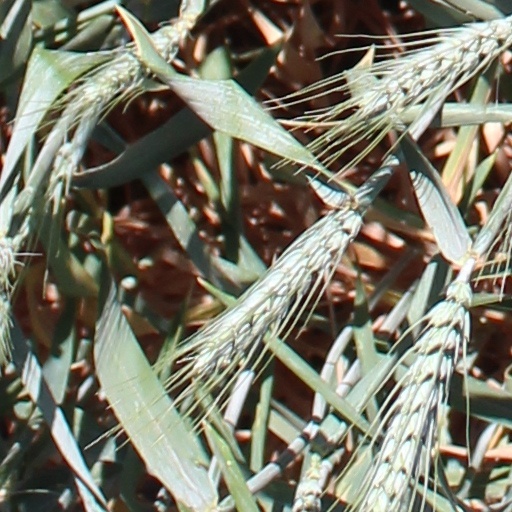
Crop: wheat